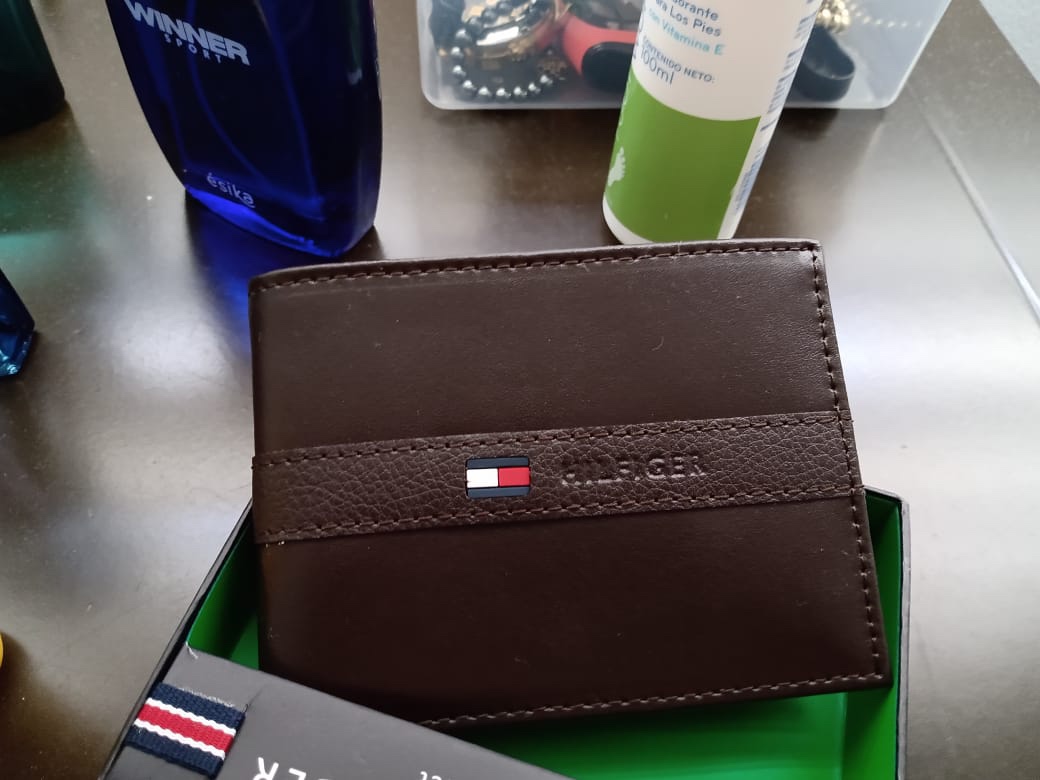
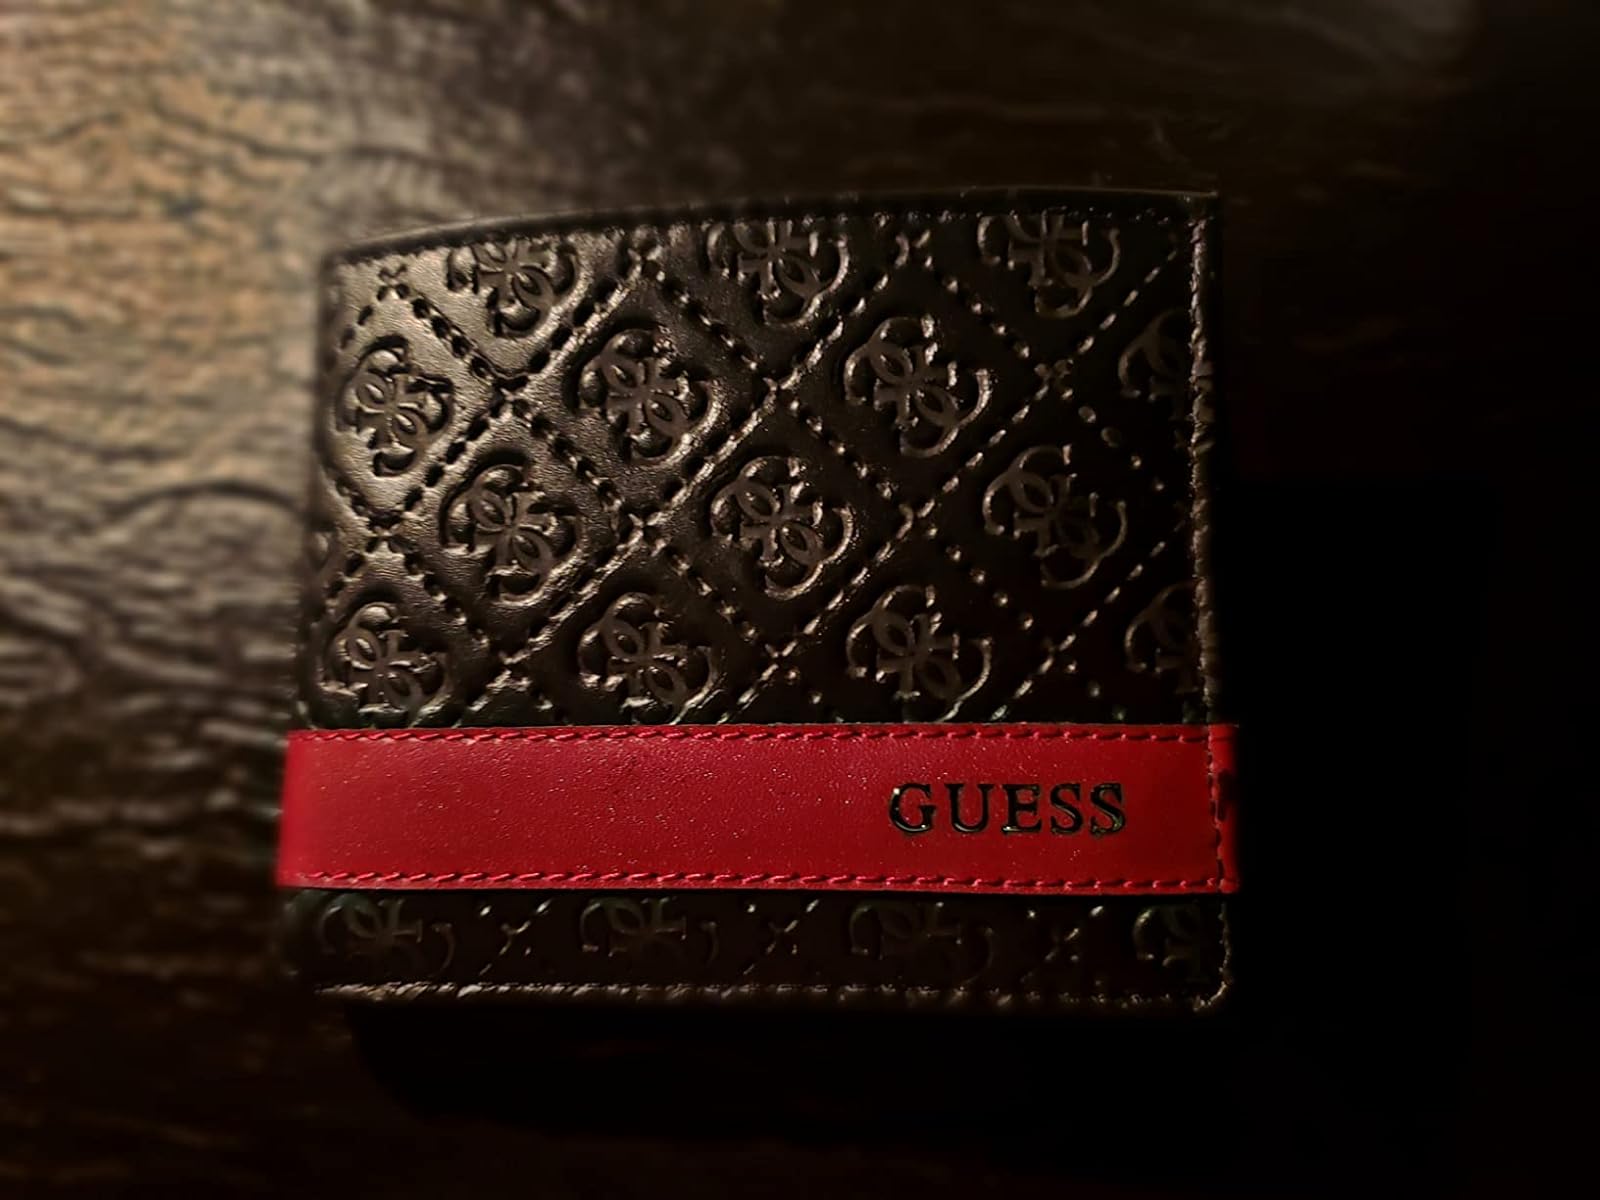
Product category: accessories_wallet
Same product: no